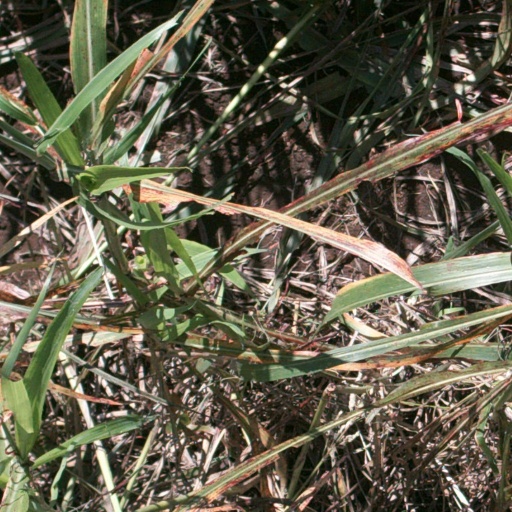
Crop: sorghum